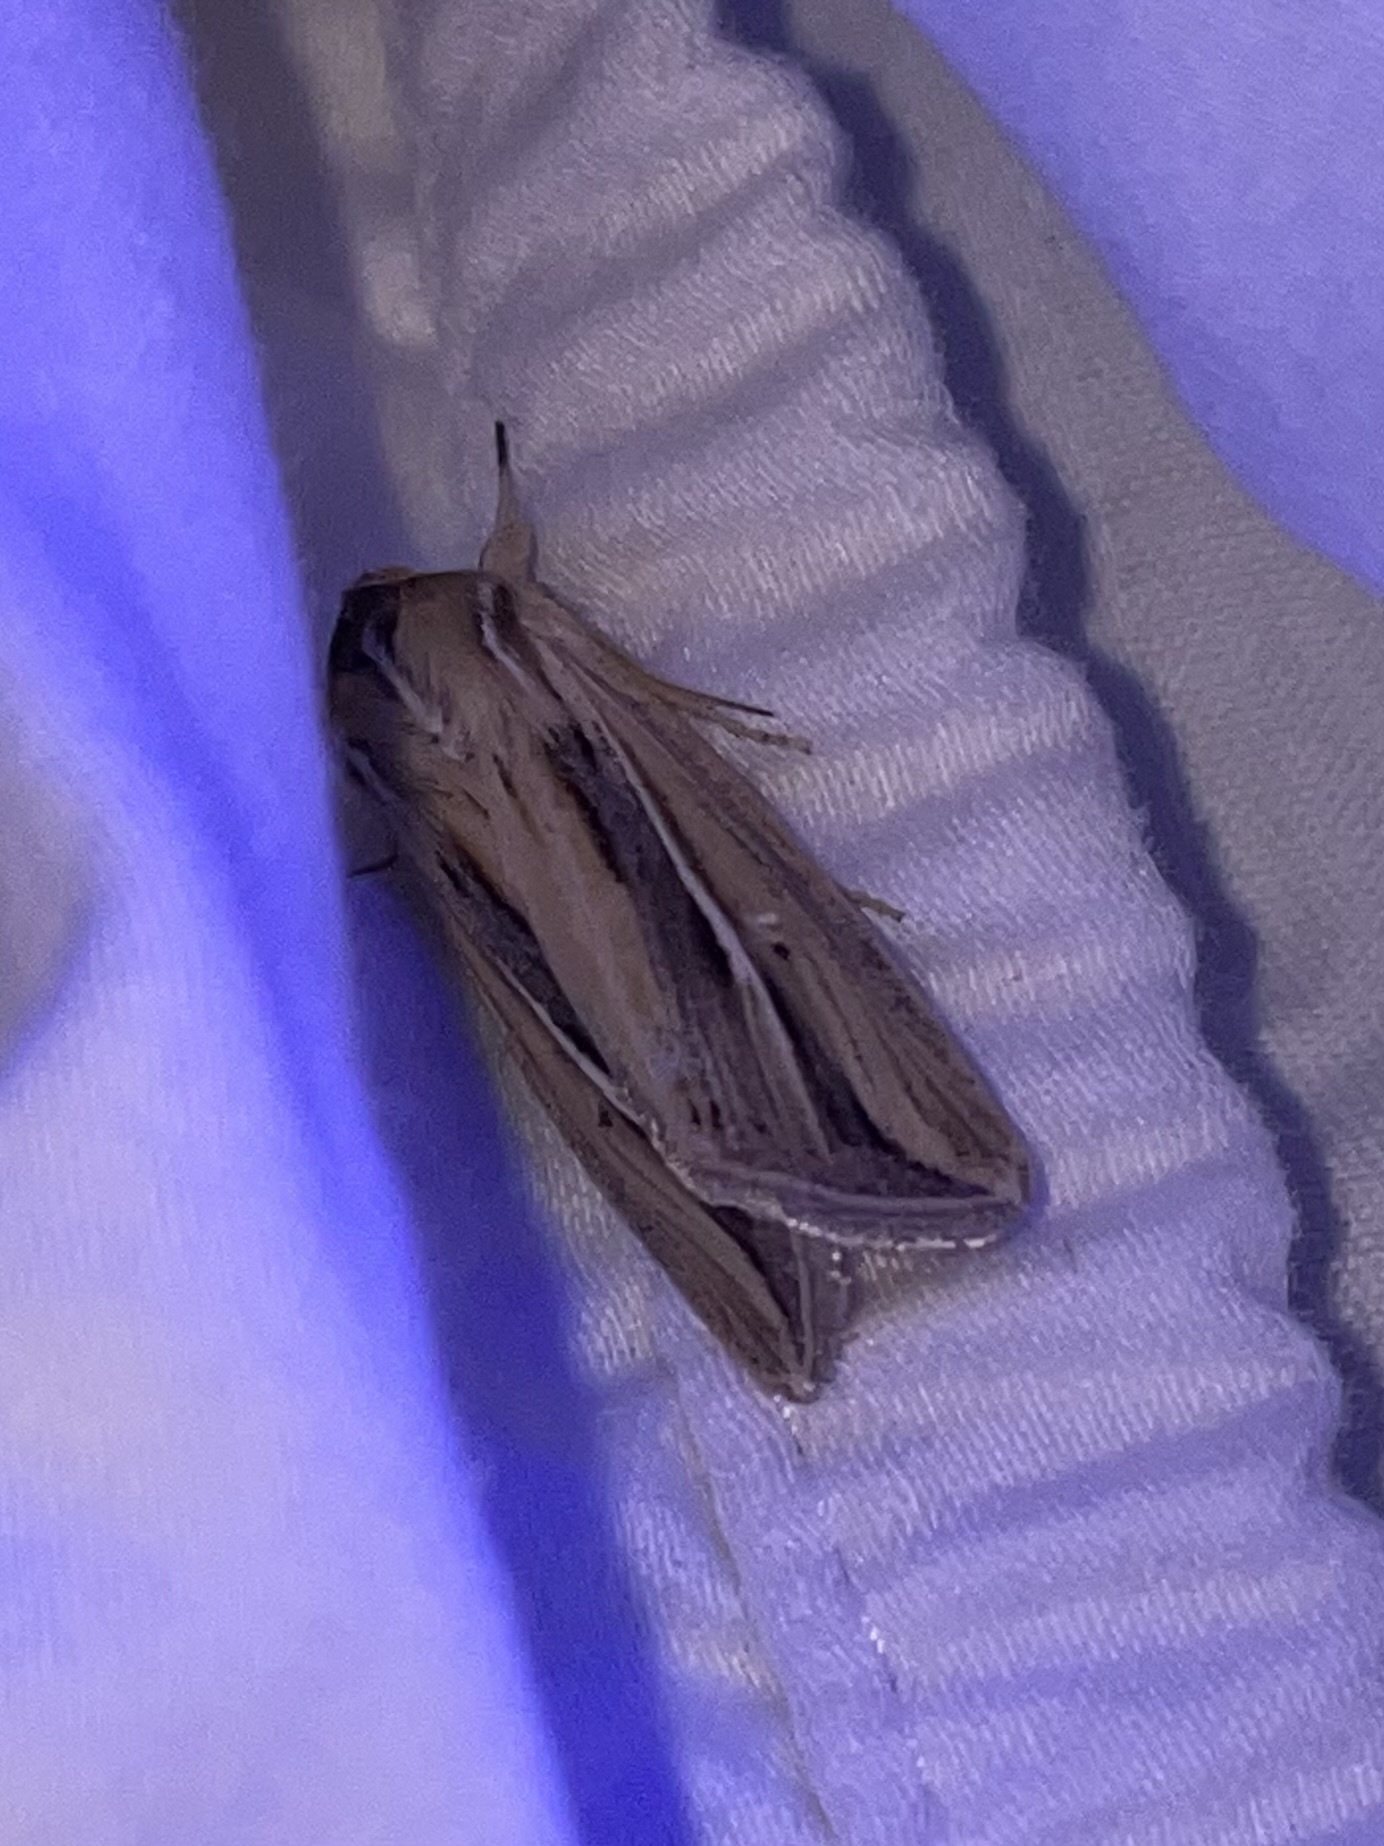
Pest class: wheathead_armyworm_Dargida_diffusa